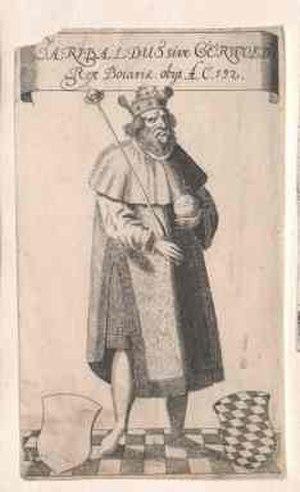
Garibald Iᵉʳ est le premier duc de Bavière, de 555 à 590. Garibald est le premier Agilolfinge connu.